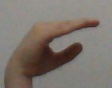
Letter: jeem